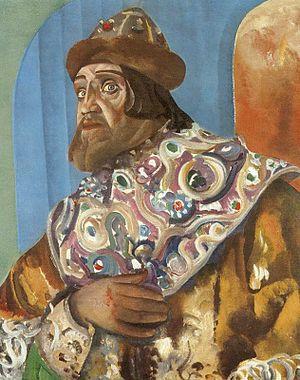
Boris Dmitrievitch Grigoriev, né le 11 juillet 1886 à Moscou, mort le 7 février 1939 à Cagnes-sur-Mer, est un peintre de l'avant-garde russe.